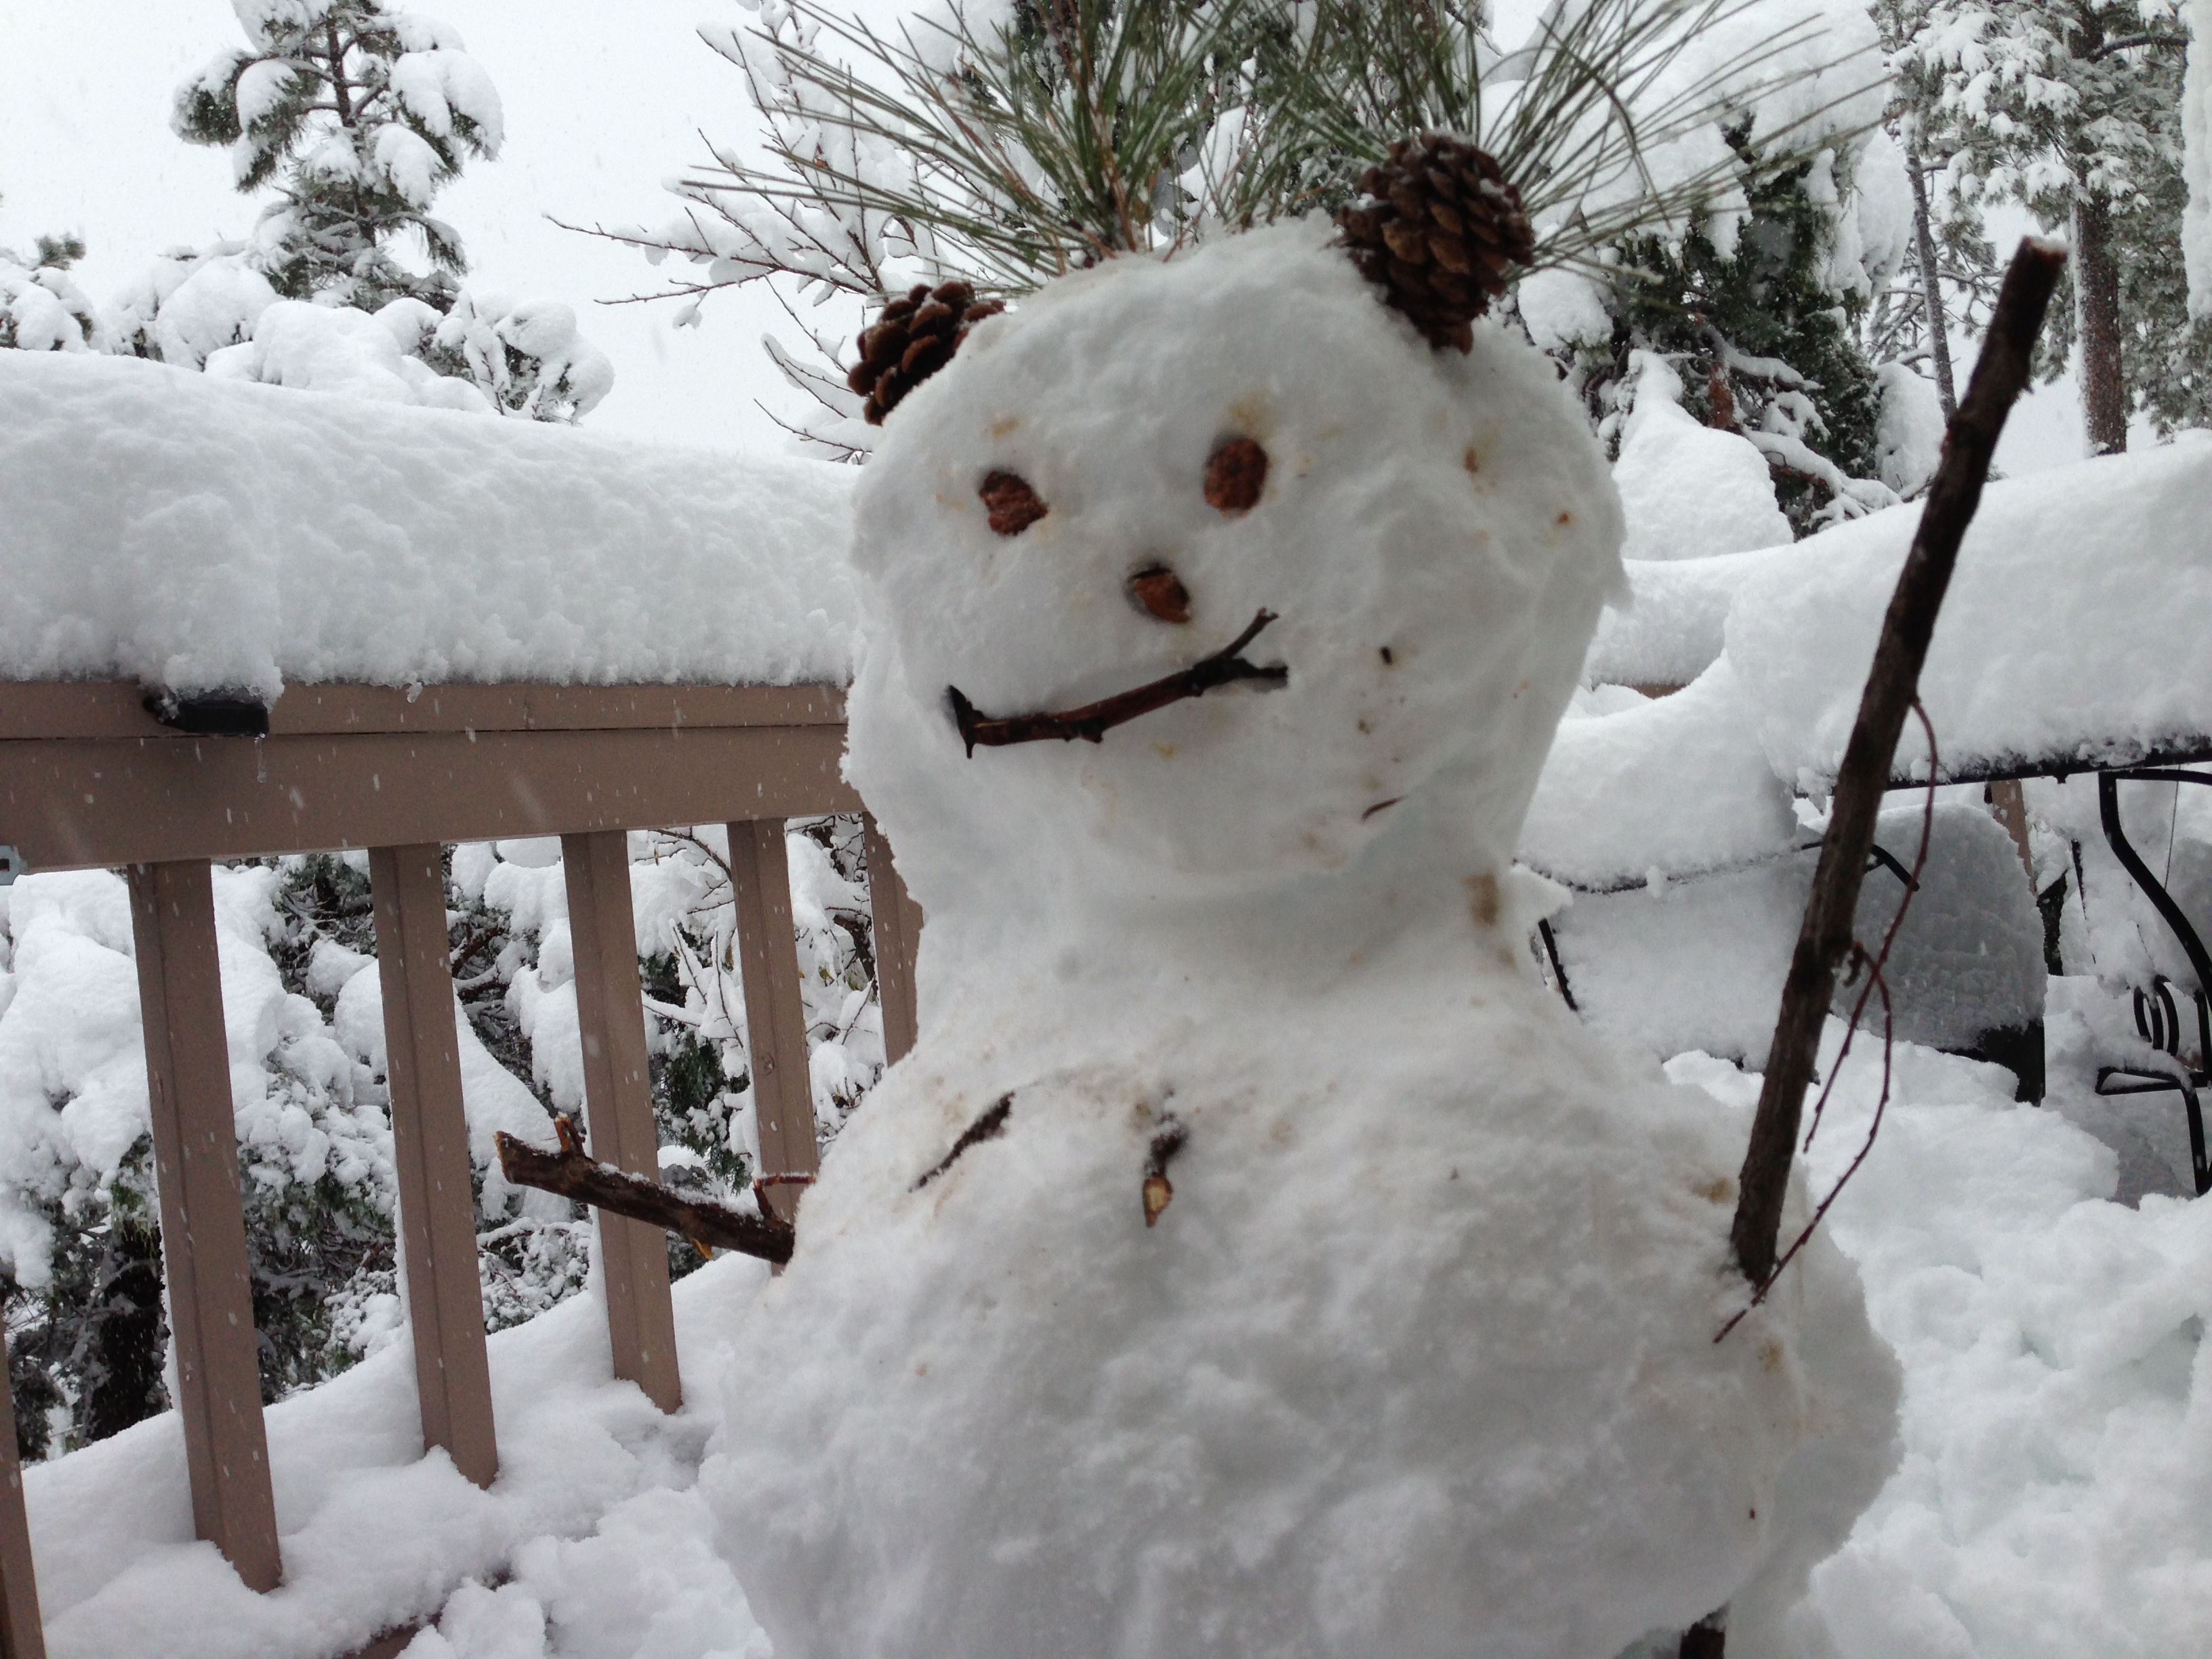
snow, winter, weather, season, snowman, uploadedbyflickrmobile, blizzard, freezing, winter storm